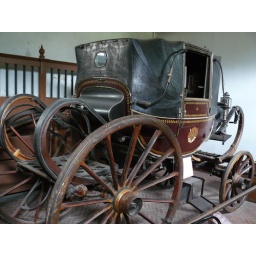
Napoleon Bonaparte's personal coach - stored in the barn at Malmaison.